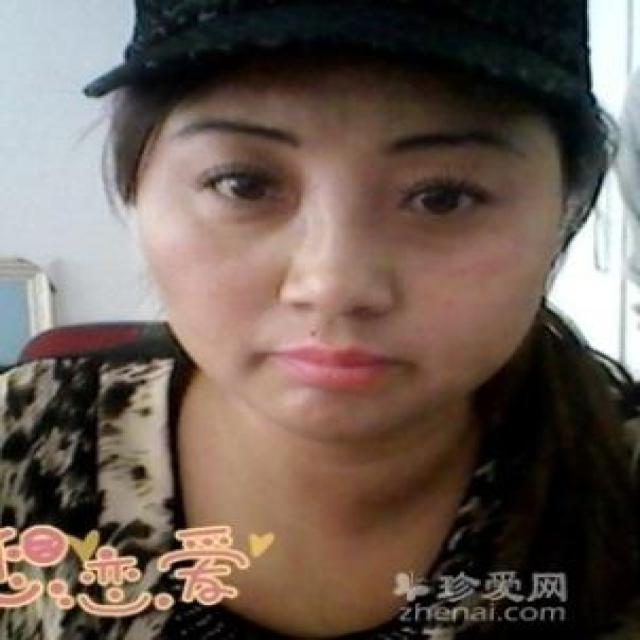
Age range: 21-44